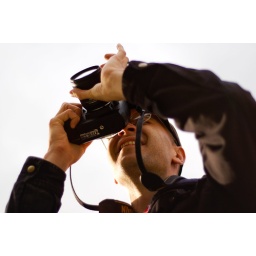
Pete, when he clambered atop some telephone switch box or somesuch in quest of the perfect viewpoint.